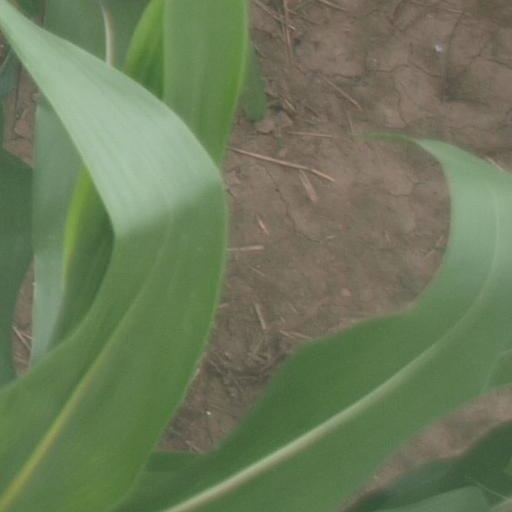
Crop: maize; corn